Department of Biodiversity, Conservation and Attractions

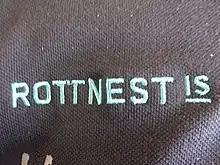
Rottnest Island chest logo on a Ranger polo, 2018

Rottnest Island is an A Class Reserve situated in the Indian Ocean, 18 kilometres west of Fremantle, and includes 3,800 hectares of Marine Reserve with five sanctuary zones. The island is 11 kilometres long and 4.5 kilometres at its widest point. It has 63 sheltered beaches and 20 bays with a land area of 1,900 hectares.